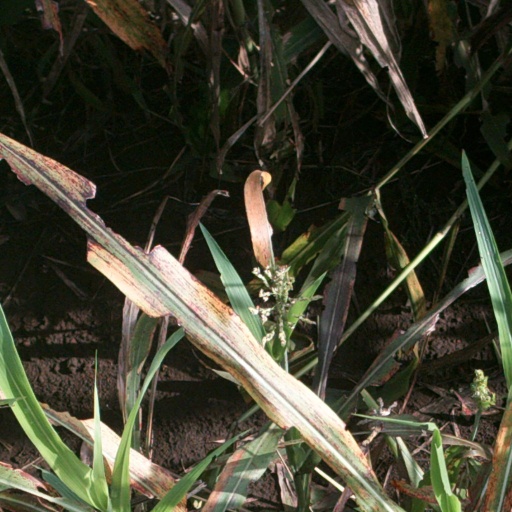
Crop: sorghum